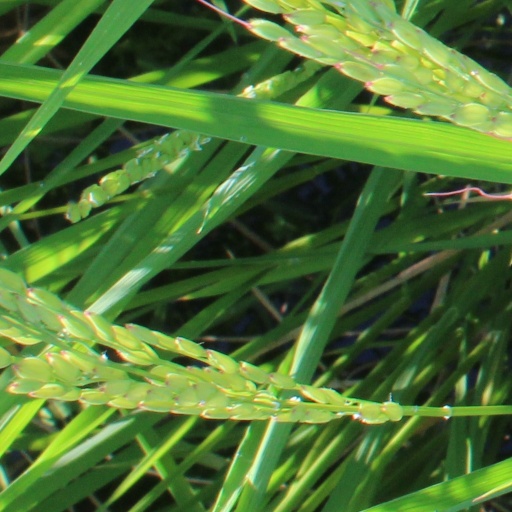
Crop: rice